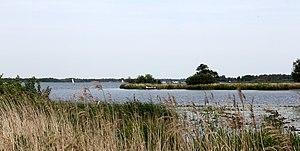
Le parc national Weerribben-Wieden est un parc national des Pays-Bas, situé dans la province de l'Overijssel. Il est proche de la commune de Steenwijkerland. Le parc national est la plus grande tourbière du nord-ouest de l'Europe. Créé en 1992, il est agrandi en 2009 dans les régions de Weerribben et De Wieden.